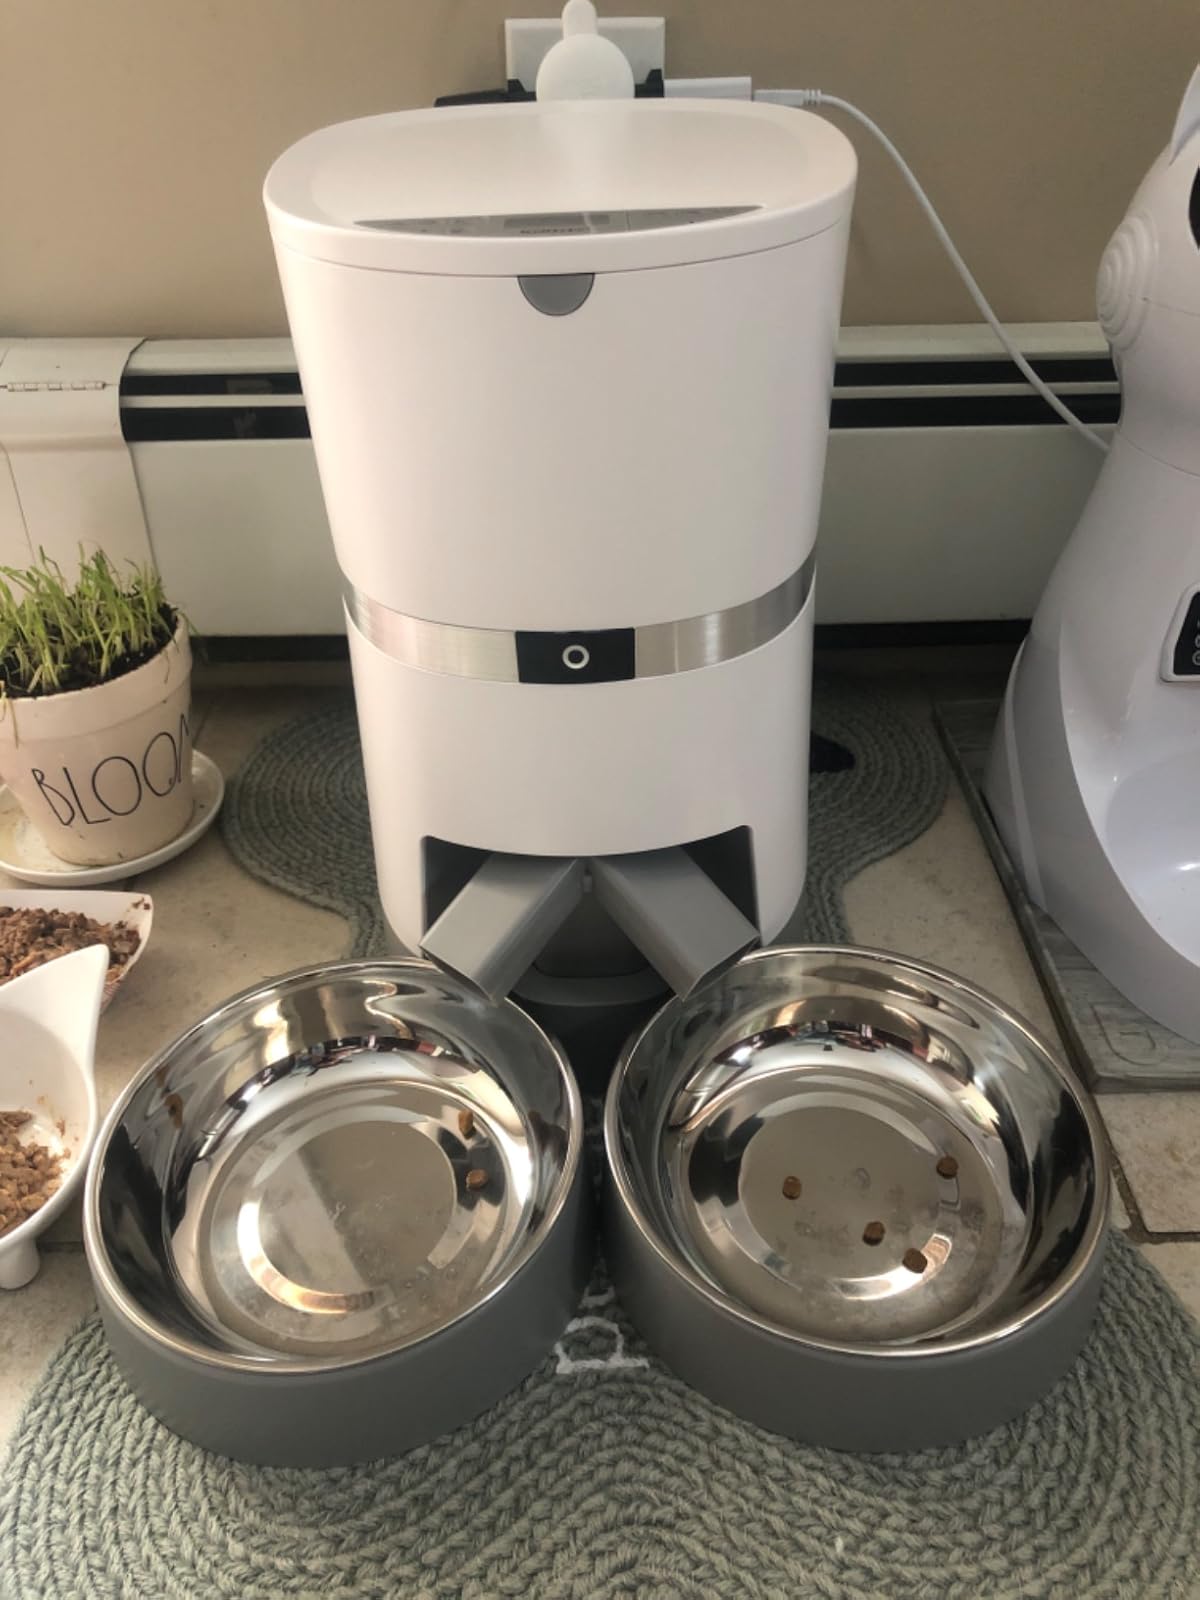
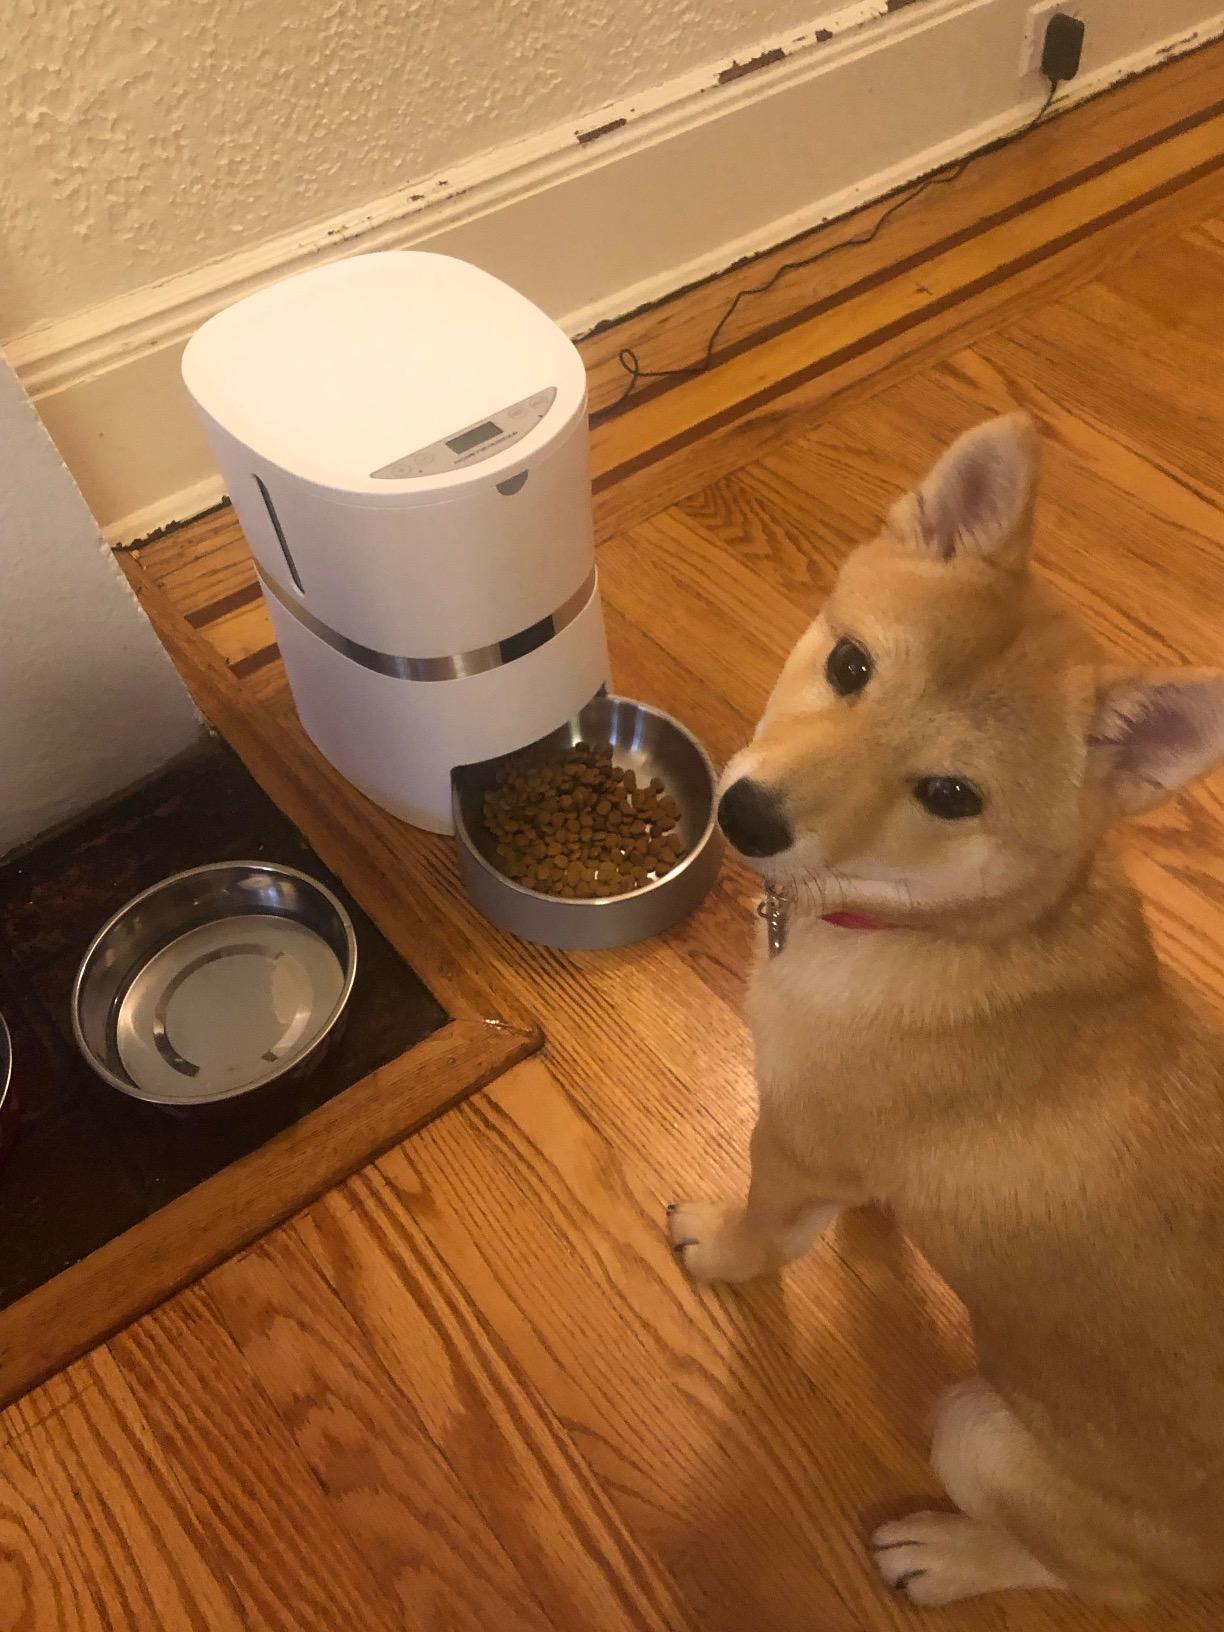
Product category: items_feeder
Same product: no